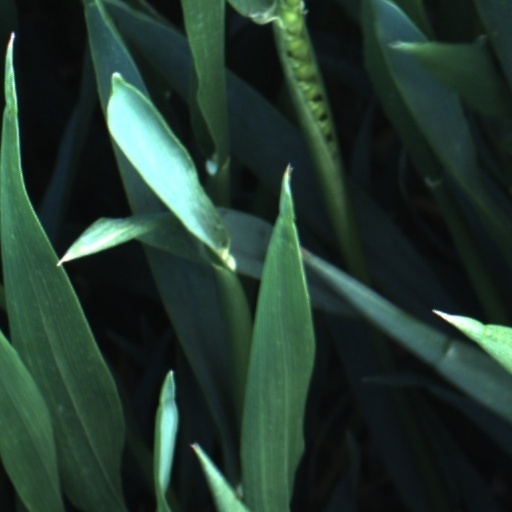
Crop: wheat